Scrum (rugby union)

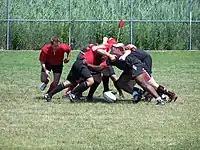
A scrum in rugby sevens

Like many aspects of rugby union, the scrum has evolved since the sport's invention. Many of the rules regarding the scrum have been changed. These changes have not always had the desired long-term effect, as many have been changed quite frequently.